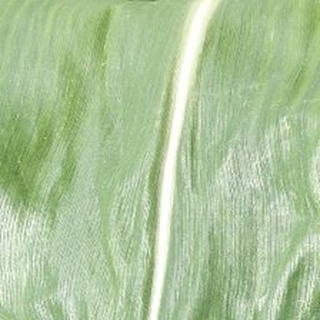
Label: healthy_corn